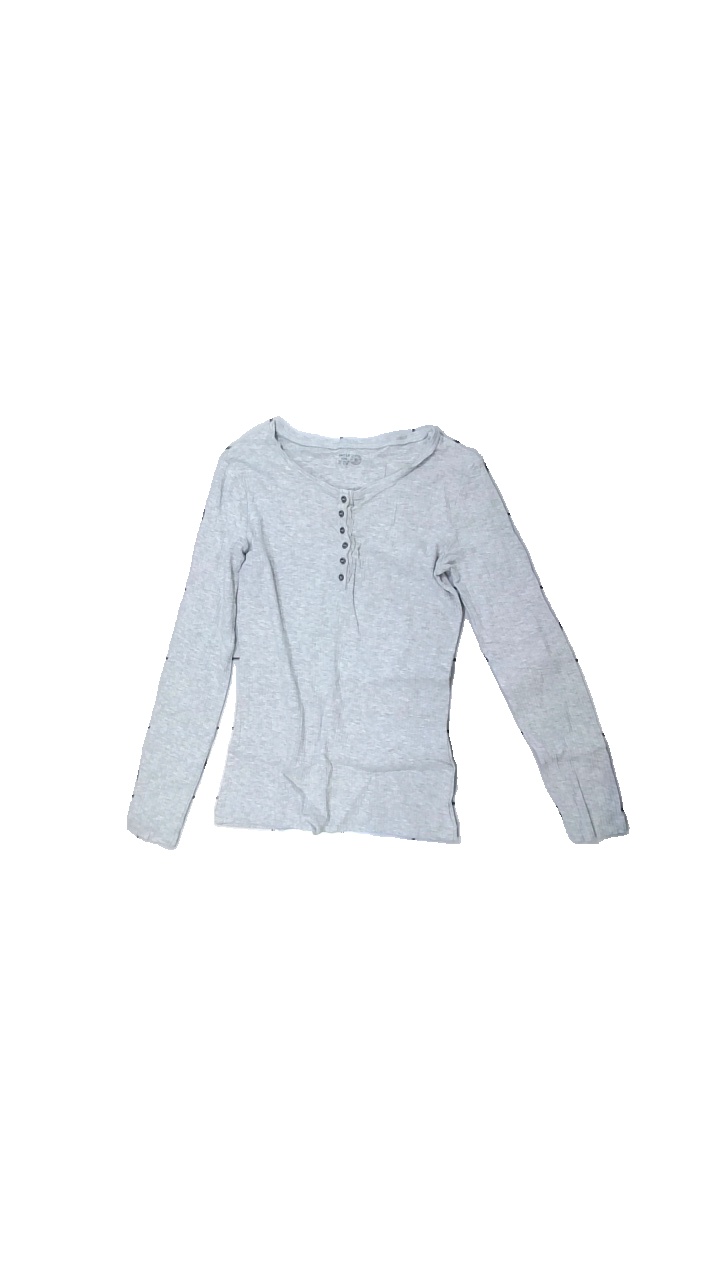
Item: Top (Children)
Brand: Lindex
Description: grey top
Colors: Grey
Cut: Regular, C-collar
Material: unknown
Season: All
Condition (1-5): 5
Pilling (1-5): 5
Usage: Reuse
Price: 50-100